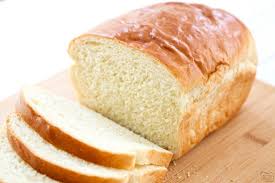
Waste category: biological